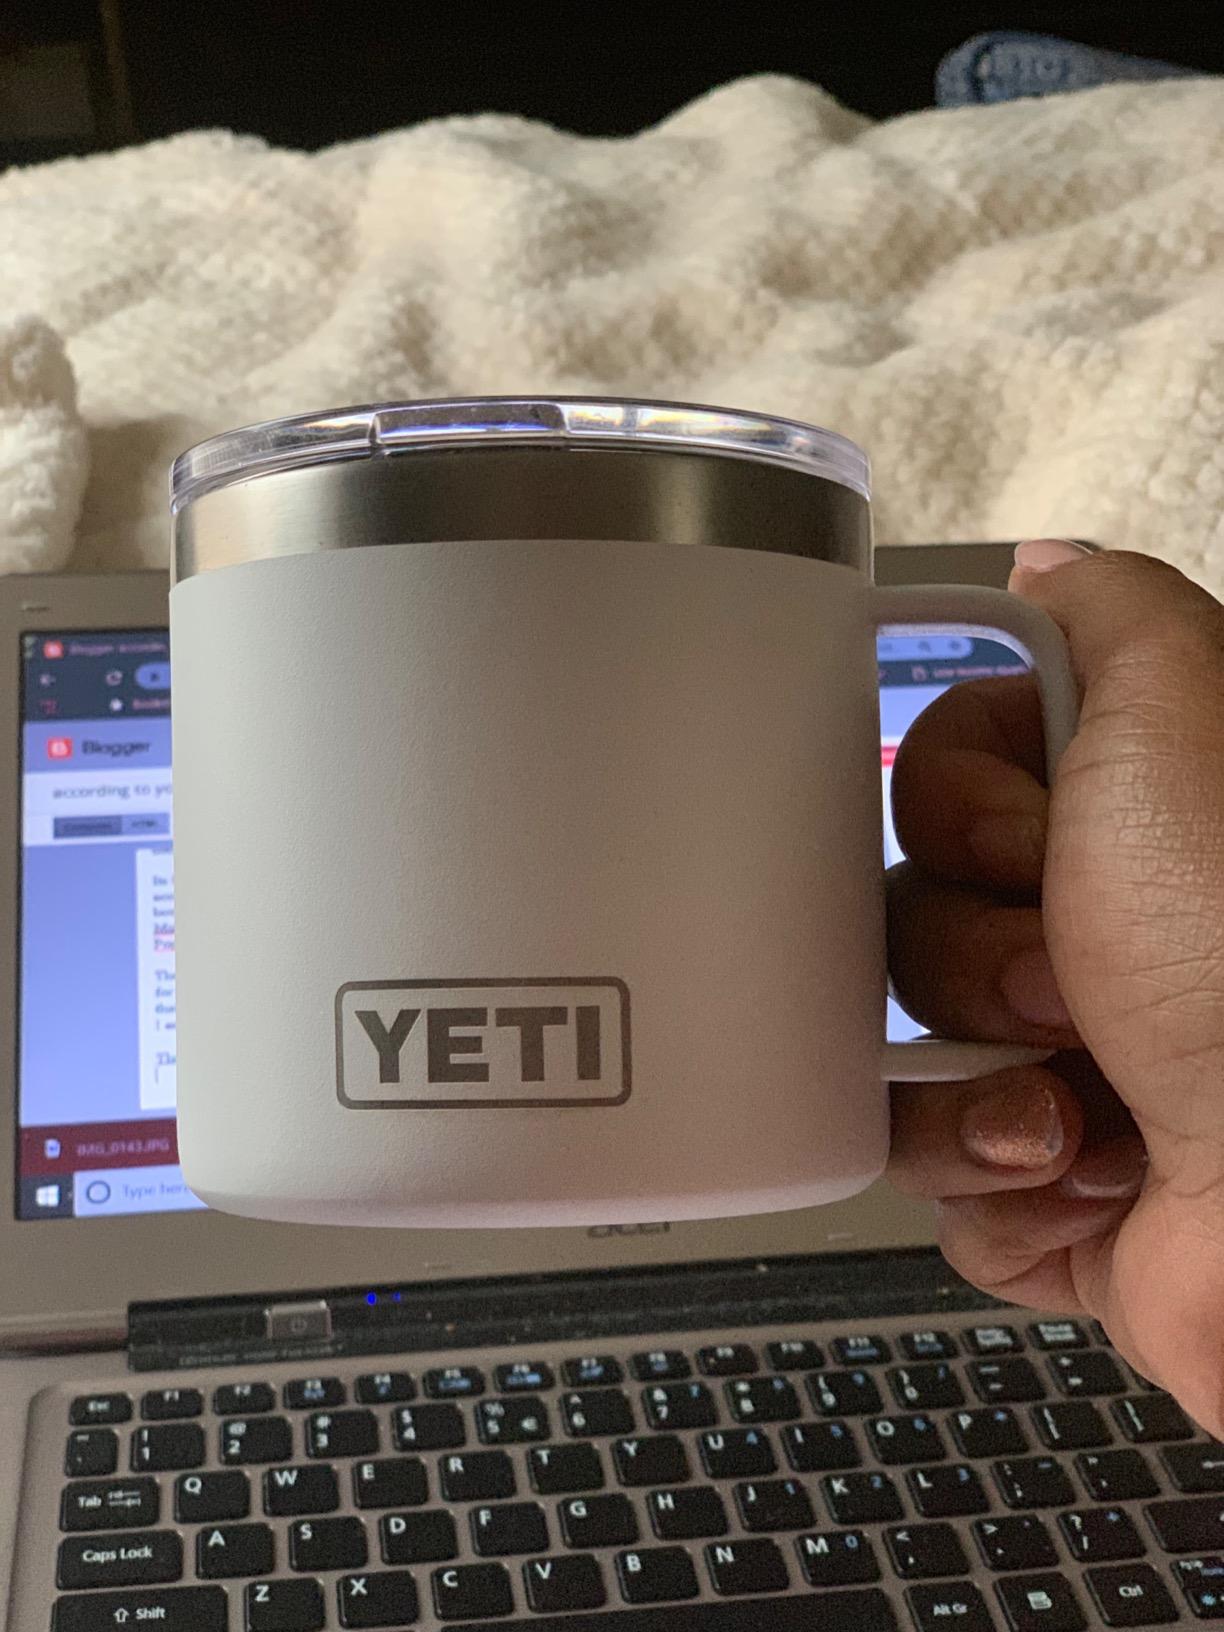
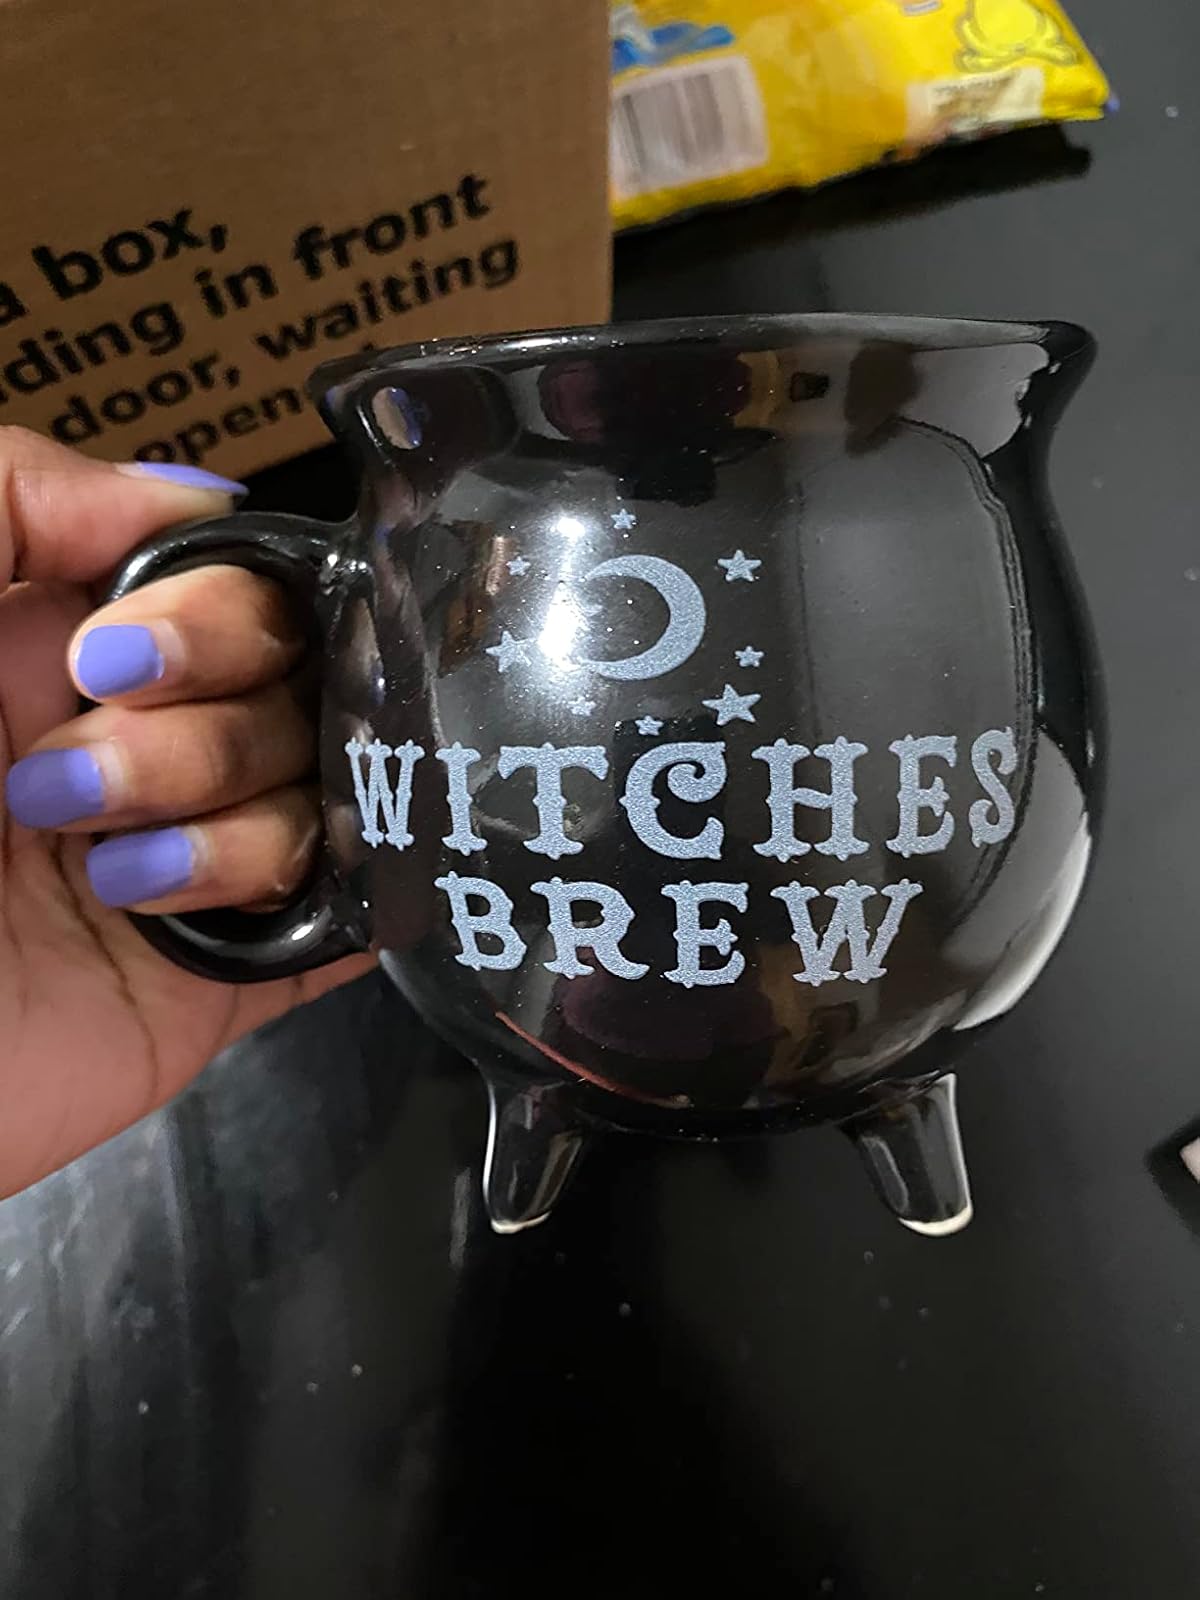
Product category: items_mug
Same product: no